Calcio storico fiorentino

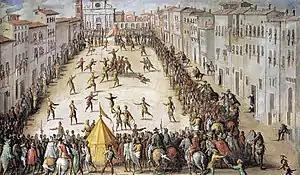
"Calcio" match in Piazza Santa Maria Novella, in Florence, Italy. Painting by Jan Van der Straet.

Calcio storico fiorentino, also known as calcio storico or calcio in livrea, is an early form of football that originated during the Middle Ages in Italy and is still played in Florence. Once widely played, the sport is thought to have started in the Piazza Santa Croce in Florence. There it became known as the "giuoco del calcio fiorentino" or simply "calcio", which is now also the name for association football in the Italian language. The game may have started as a revival of the Roman sport of "harpastum".